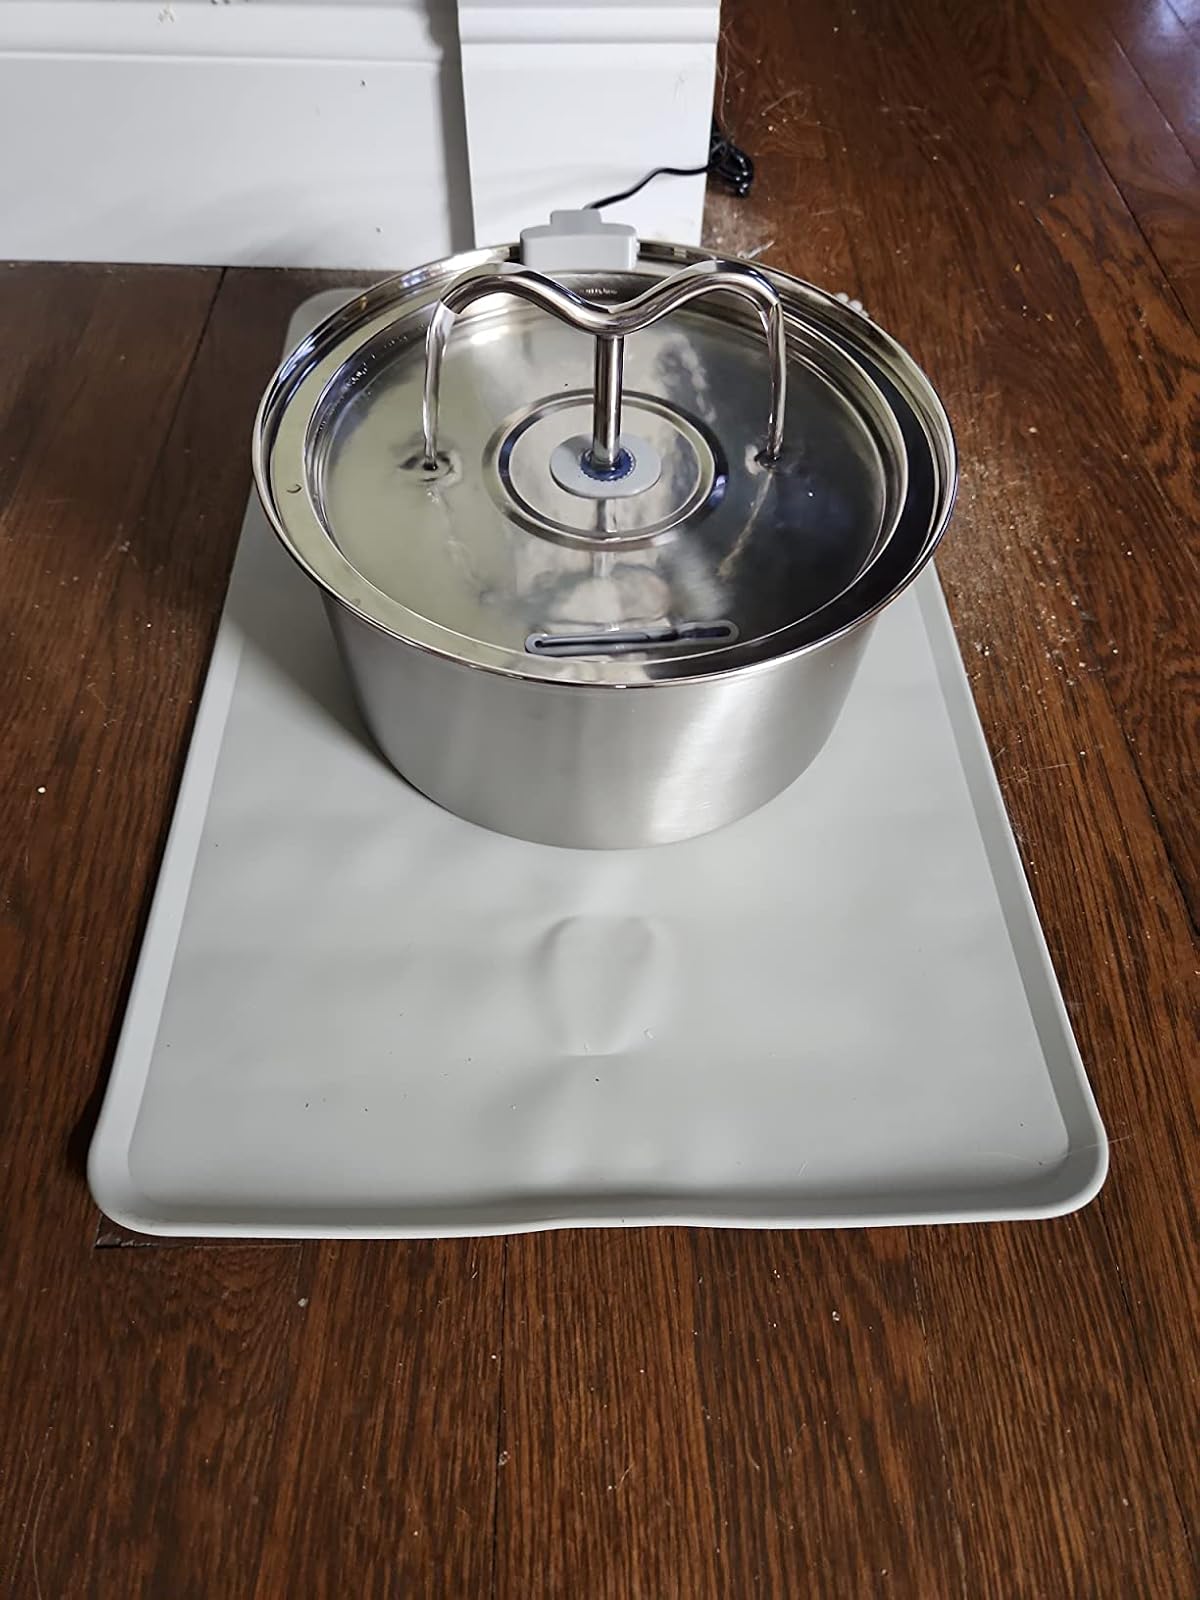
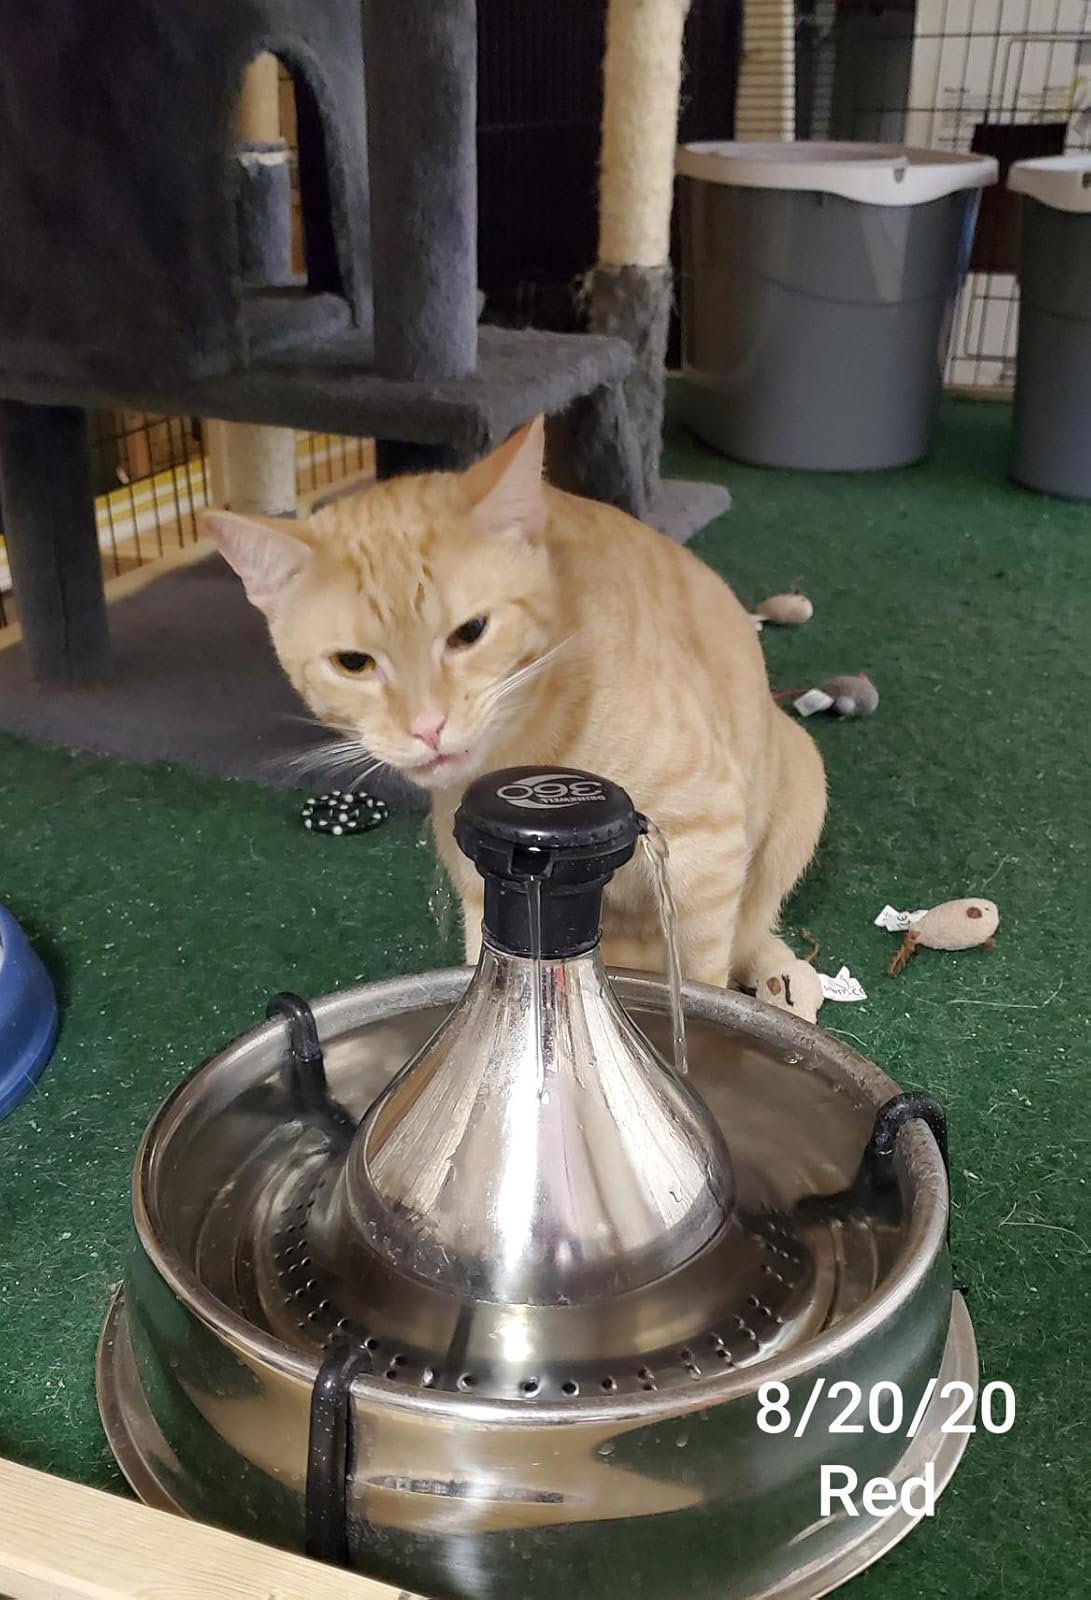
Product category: items_bowl
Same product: no